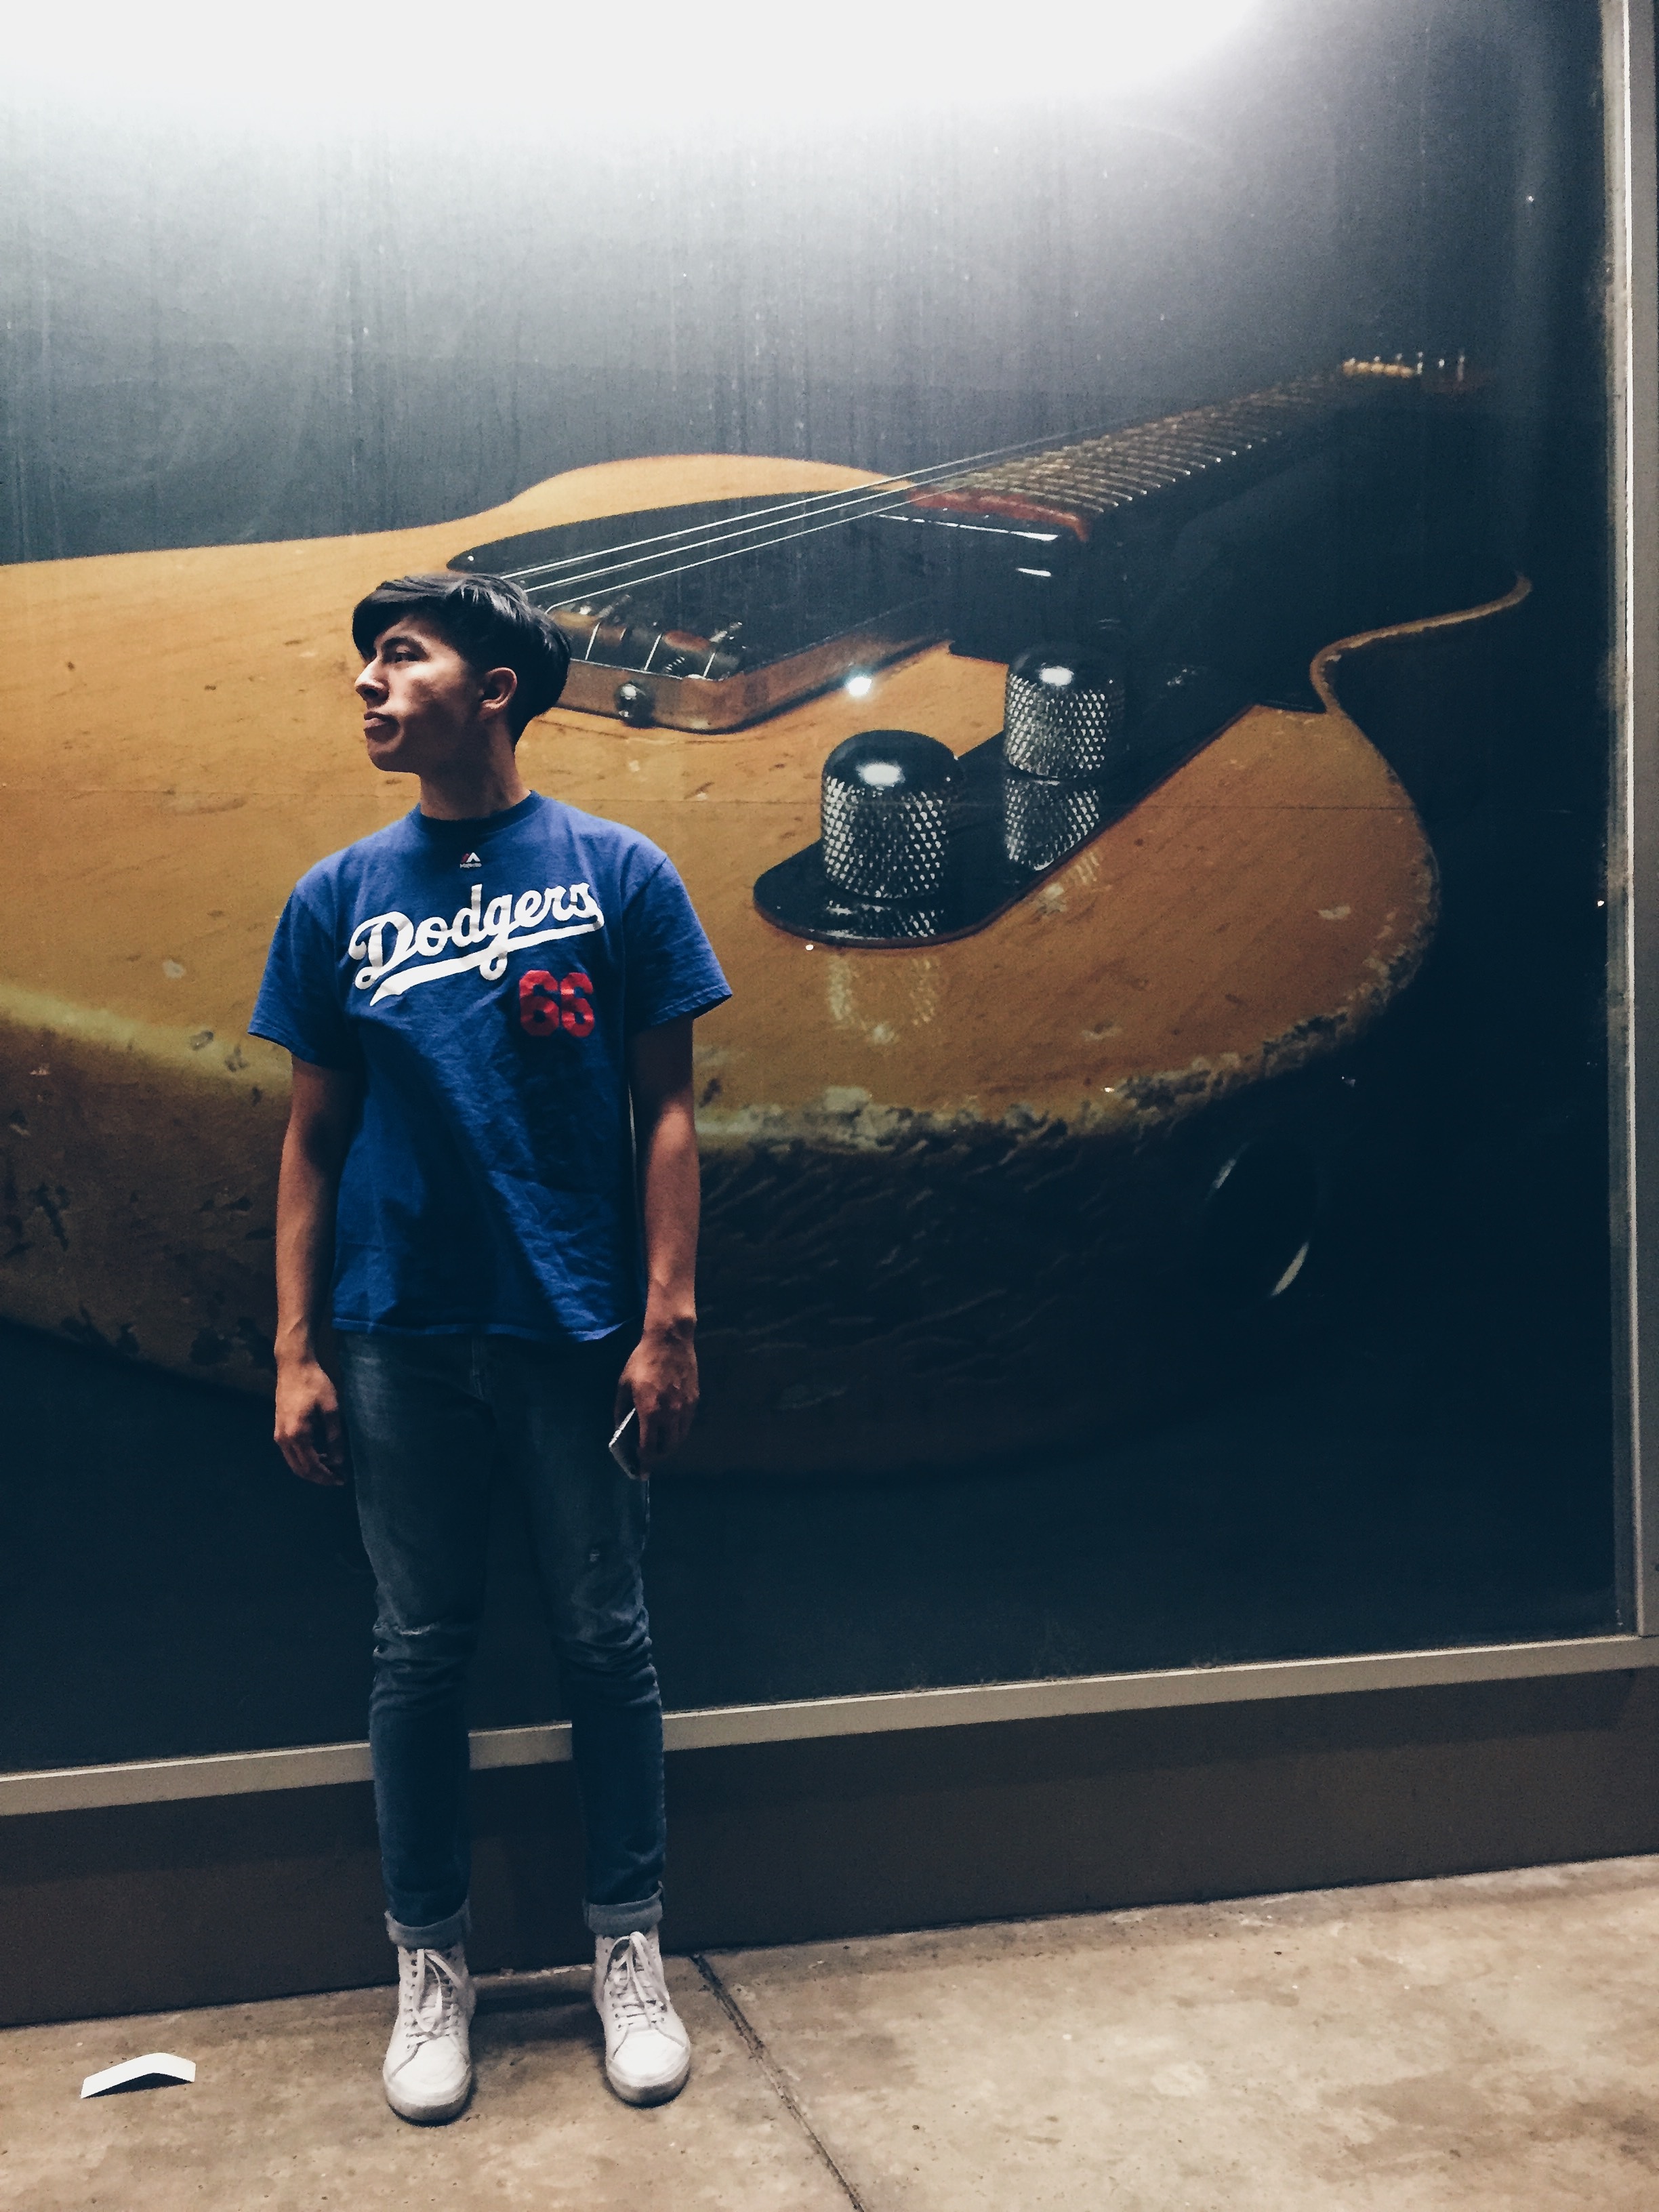
blue, photograph, image